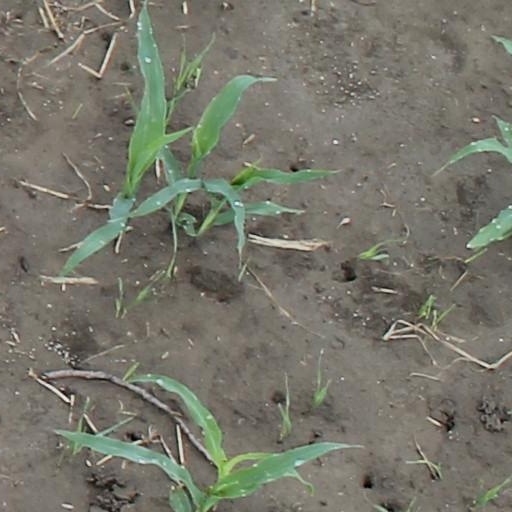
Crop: maize; corn